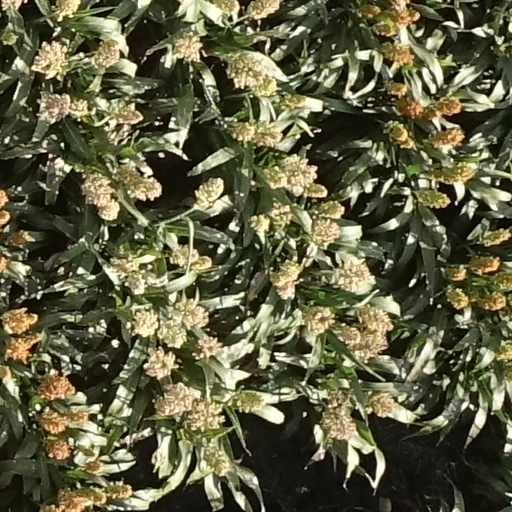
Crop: sorghum